Panama at the FIFA World Cup

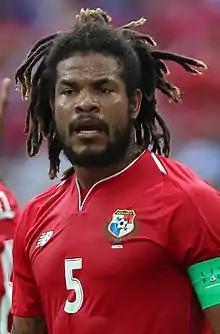
Román Torres captained Panama in all three matches at the FIFA World Cup 2018.

Seven players were fielded in all three of Panama FIFA World Cup matches in 2018, making them record World Cup players for their country.